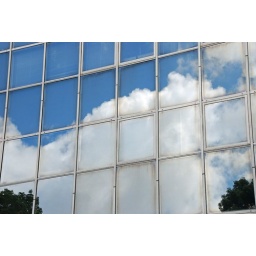
Blue sky reflected in window